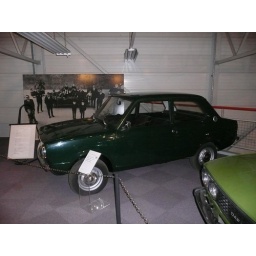
Het DAF Museum is gevestigd in een industrieel monument in Eindhoven. In het DAF Museum zie je de hele geschiedenis van de DAF voertuigen.